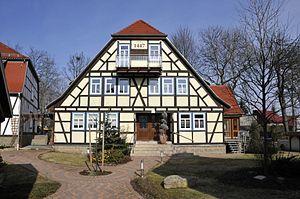
Nesse-Apfelstädt est une commune rurale allemande de l'arrondissement de Gotha en Thuringe. Elle a été formée le 1ᵉʳ décembre 2009 par la fusion des anciennes communes d'Apfelstädt, Gamstädt, Ingersleben et Neudietendorf qui en est le siège.